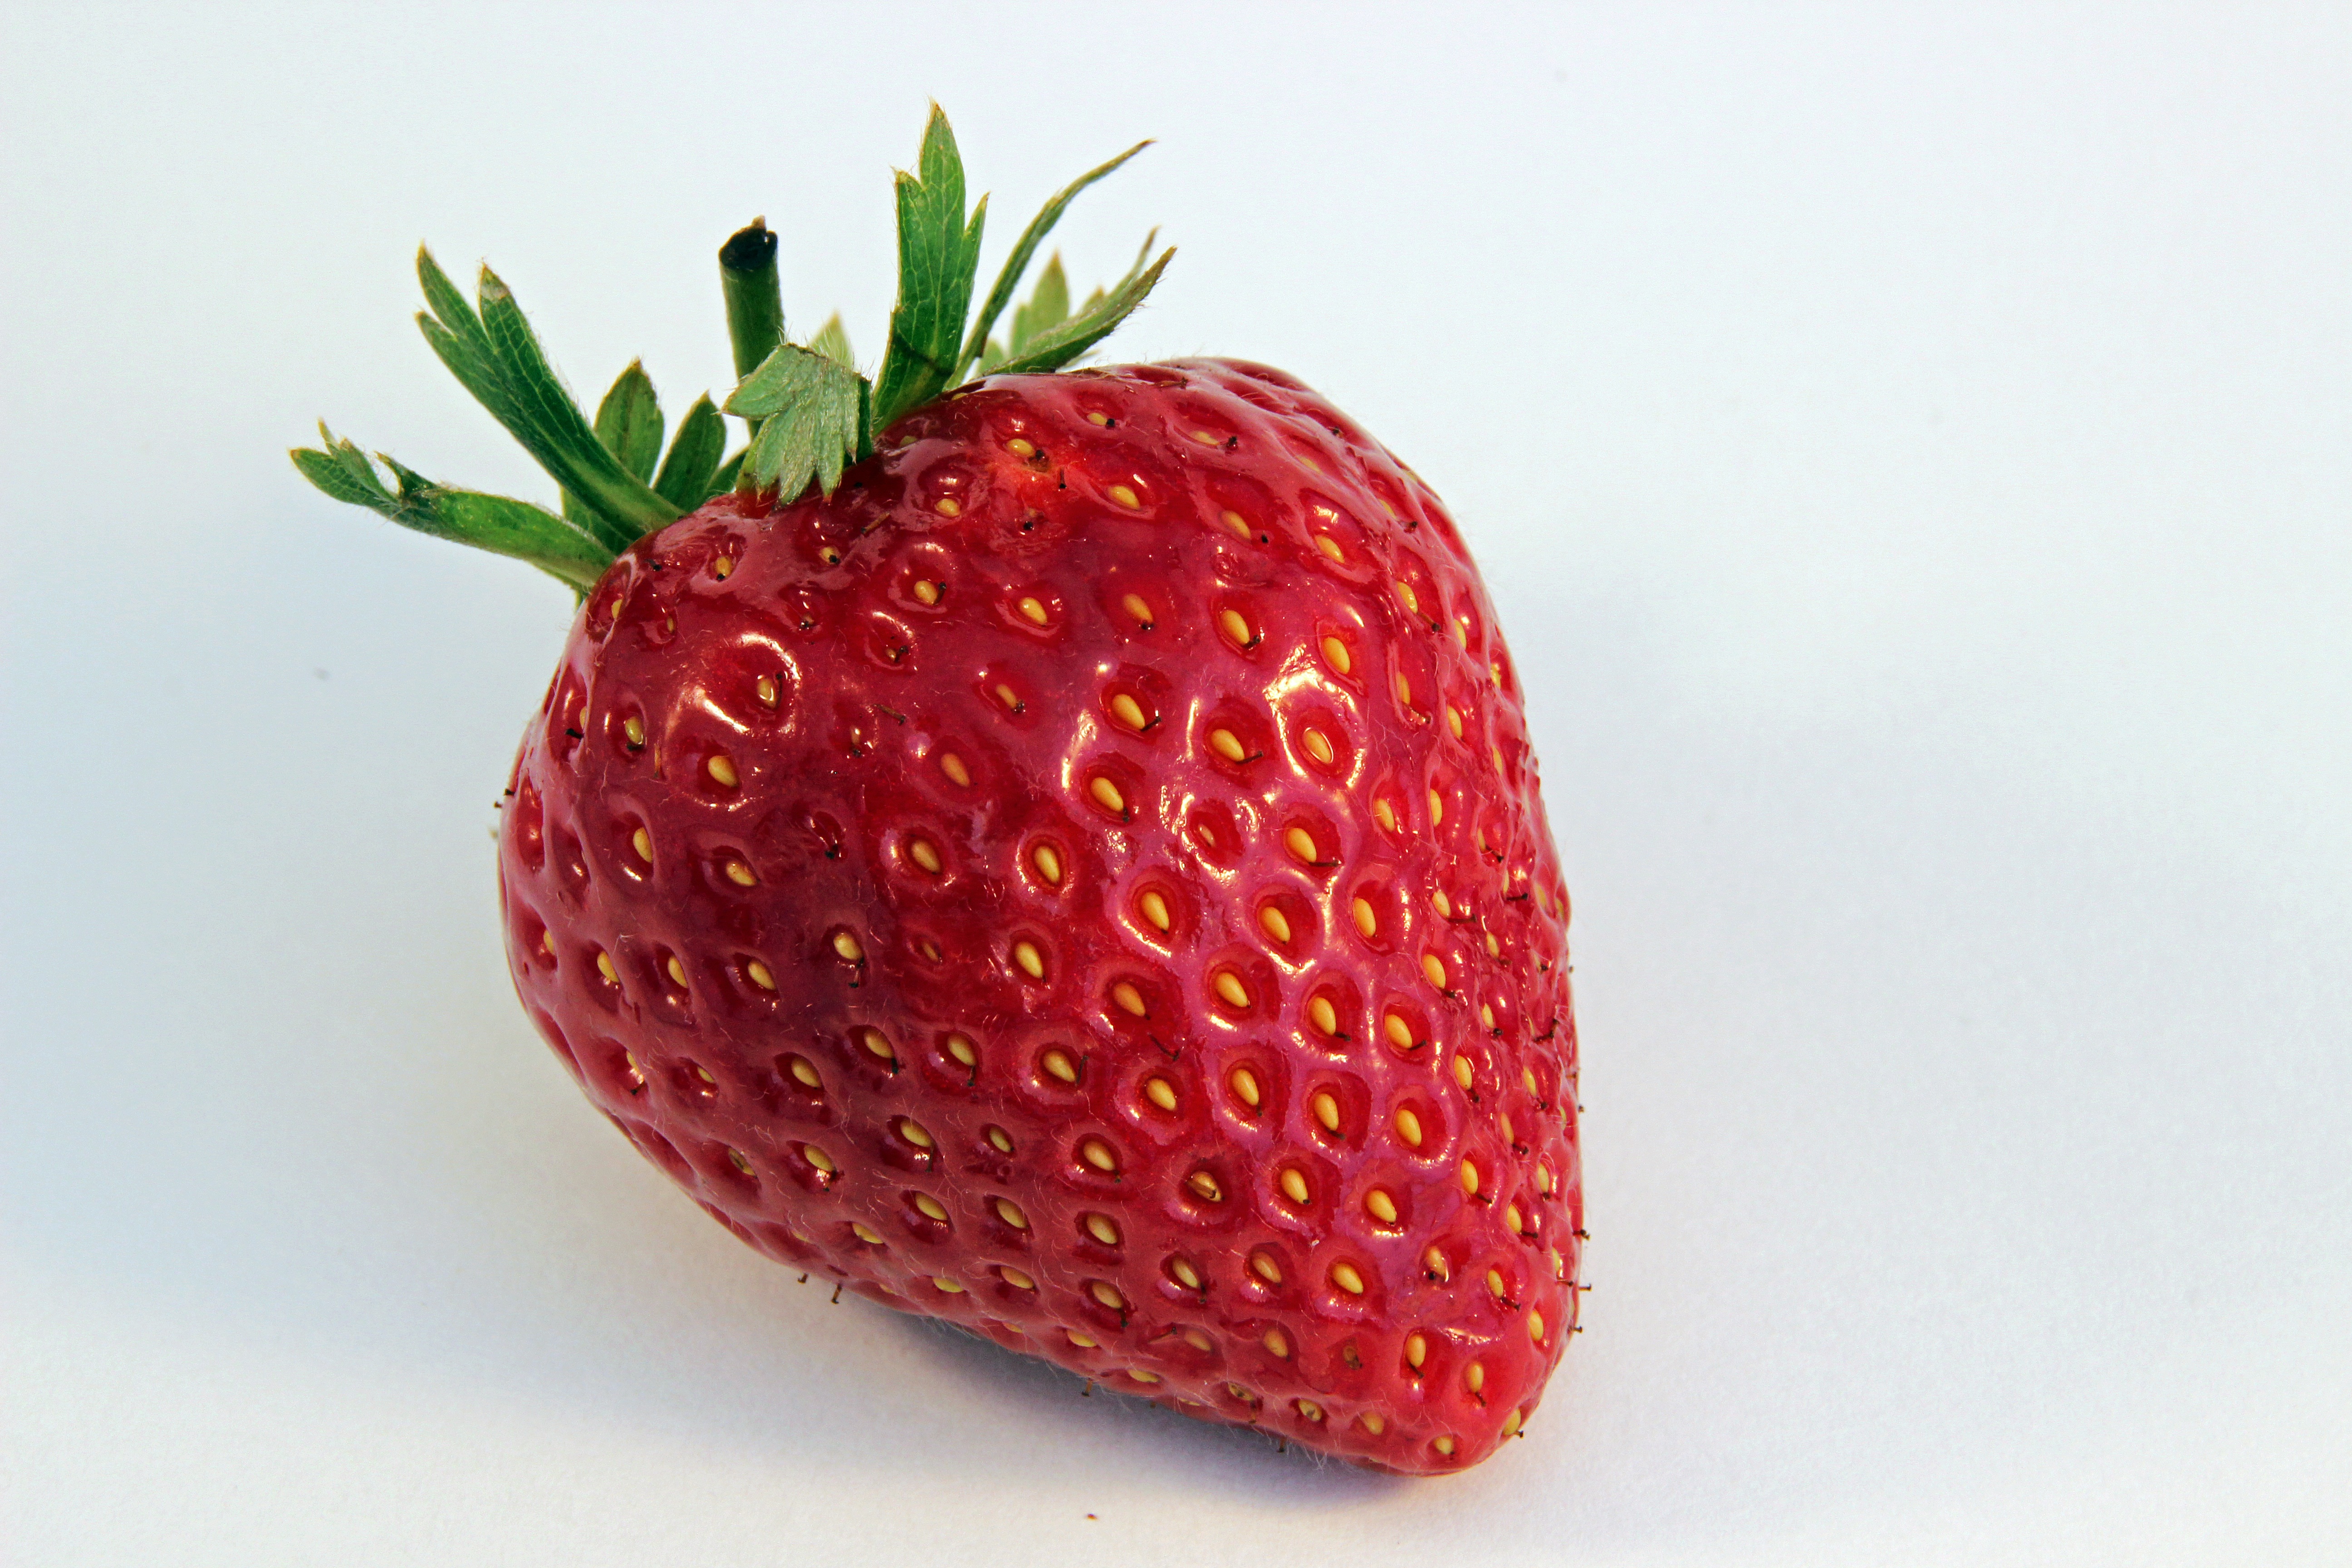
plant, fruit, sweet, summer, food, red, produce, delicious, strawberry, strawberries, flowering plant, land plant